Security alarm

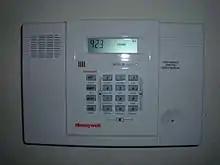
Wireless home alarm system control panel

A security alarm is a system designed to detect intrusions, such as unauthorized entry, into a building or other areas, such as a home or school. Security alarms protect against burglary (theft) or property damage, as well as against intruders. Examples include personal systems, neighborhood security alerts, car alarms, and prison alarms.